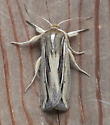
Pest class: wheathead_armyworm_Dargida_diffusa